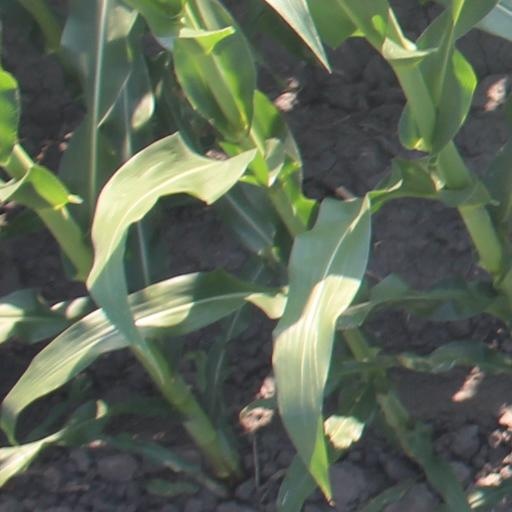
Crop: maize; corn